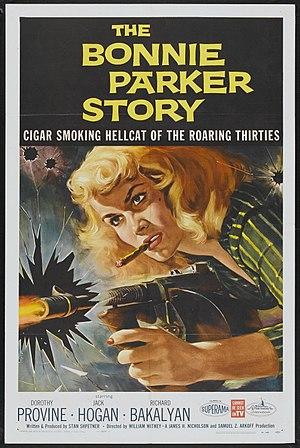
The Bonnie Parker Story est un film américain réalisé par William Witney, sorti en 1958, avec Dorothy Provine, Jack Hogan et Richard Bakalyan dans les rôles principaux. Il s'agit d'une libre interpréation de l'histoire des criminels Bonnie et Clyde. Dorothy Provine joue le rôle de Bonnie et Jack Hogan celui de Clyde, renommé pour les besoins du film en Guy Darrow. Ce film a été réalisé par l'American International Pictures et distribué à sa sortie en salles en double programme avec Mitraillette Kelly de Roger Corman.